Régis Rey

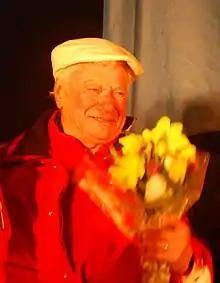
Régis Rey in 2014

Régis Rey (8 April 1929 – 6 April 2022) was a French ski jumper who competed in the early 1950s. He finished 38th in the individual large hill event at the 1952 Winter Olympics in Oslo. He was an older brother of Robert Rey. Régis Rey died in Sallanches on 6 April 2022, at the age of 92.